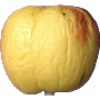
Label: red_yellow_apple